Pierre Sylvain Dumon

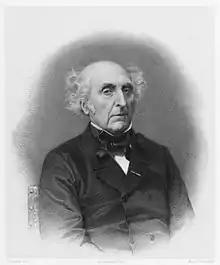

Pierre Sylvain Dumon (14 February 1797 – 24 February 1870) was a French politician who was a deputy from 1831 to 1848, and Minister of Finance in the last years of the July Monarchy.